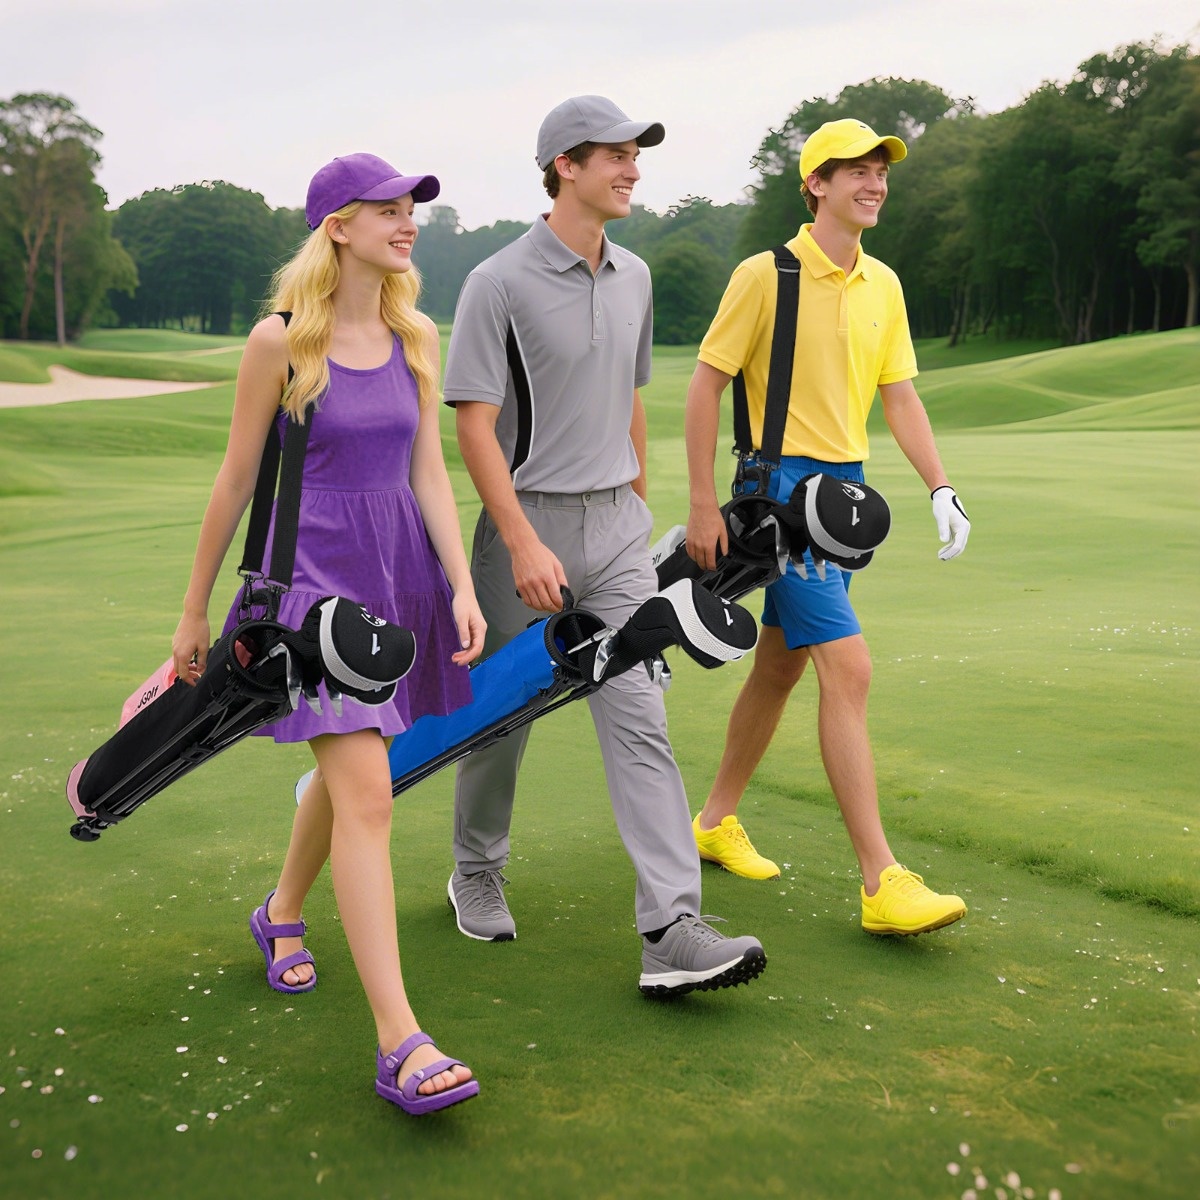
Bolsa de Golfe Leve com Suporte para Campo de Prática Par 3 e Campos Executivos para Mulheres e Homens - Rosa
Desfrute de uma experiência de golfe relaxante com esta bolsa de golfe leve com suporte. Com um design leve, esta bolsa de golfe não o irá pesar enquanto se desloca pelo campo. A alça de ombro ajustável incluída e a pega superior facilitam o transporte de um buraco para outro. Além disso, esta bolsa de golfe vem com um divisor superior de 2 vias que ajuda a organizar os seus tacos, tornando a seleção rápida e suave durante o jogo. A inclusão de um bolso prático e um suporte para garrafas proporciona um amplo espaço de armazenamento para bolas, tees e bebidas. Esta bolsa compacta será a companheira de golfe perfeita no campo de prática, Par 3 e campos executivos. Design Leve e Portátil: Esta bolsa de golfe com suporte pesa apenas 0,9 kg. Está equipada com uma alça de ombro ajustável e removível e uma pega de transporte incorporada para facilitar o transporte para qualquer lugar. Organização Eficiente de Tacos: Com um divisor superior de 2 vias, esta bolsa de golfe oferece espaço suficiente para manter os seus tacos organizados e bem protegidos. Este design inteligente também proporciona acesso rápido e fácil aos seus tacos. Espaço de Armazenamento Adicional: Esta bolsa com suporte para golfe vem com um bolso frontal com fecho e um suporte para garrafas com cordão, garantindo que todos os seus elementos essenciais de golfe, desde bolas até bebidas, estejam armazenados de forma segura e sejam facilmente acessíveis. Suporte Resistente: O suporte de pressão facilita a abertura e o fecho das pernas do suporte. Basta inclinar para baixo para abrir e levantar para fechar. Além disso, as pernas do suporte robustas estão equipadas com almofadas antiderrapantes para manter a bolsa firmemente de pé no chão. Design Compacto e Versátil: Esta bolsa de golfe leve e pequena é perfeita para voltas rápidas no campo de prática, par 3 e campos executivos. Em vez de ter que transportar uma bolsa de golfe pesada, esta bolsa satisfaz as necessidades dos golfistas ocasionais ou de fim de semana. Características: Divisor superior de 2 vias para organizar os seus tacos adequadamente Fácil de transportar para qualquer lugar devido ao seu design leve Transporte com a alça de ombro ajustável ou a pega superior O bolso com fecho oferece fácil acesso aos acessórios de golfe O suporte para garrafas com cordão mantém a hidratação ao alcance Base de pressão para aceder aos tacos sem esforço Pernas de suporte resistentes com almofadas antiderrapantes Fecho de velcro para o armazenamento das pernas Perfeito para voltas rápidas, viagens curtas ou campos de prática
Brand: Costway
Category: Sporting Goods > Outdoor Recreation > Golf > Golf Bags